Danny Califf

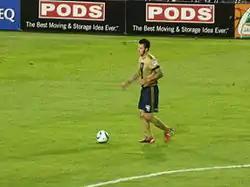
Califf with Philadelphia Union in 2010

Daniel Benjamin Califf (born March 17, 1980) is an American retired professional soccer player who played as a defender.